List of birds of Tasmania

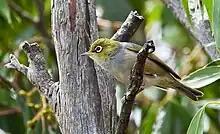
Silvereye

The white-eyes are a large family of mostly Old World passerine birds. They are rather diverse in size and colouration, but are characterised by soft fluffy plumage. These are birds of tropical areas, with the greatest variety in Southeast Asia. One species reaches Tasmania.